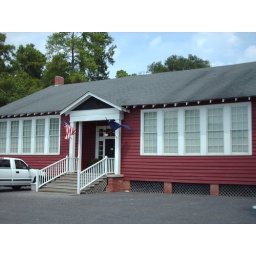
A school house built during the Great Depression now houses one of the best Bar-B-Que restaurants around in Scranton, SC